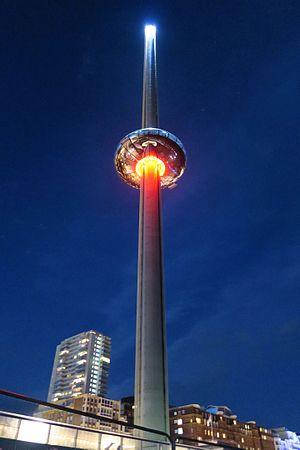
Brighton est une ville britannique du Sussex de l'Est, dans la région d'Angleterre du Sud-Est. Elle dépend depuis 1997 de l’autorité unitaire de Brighton et Hove.